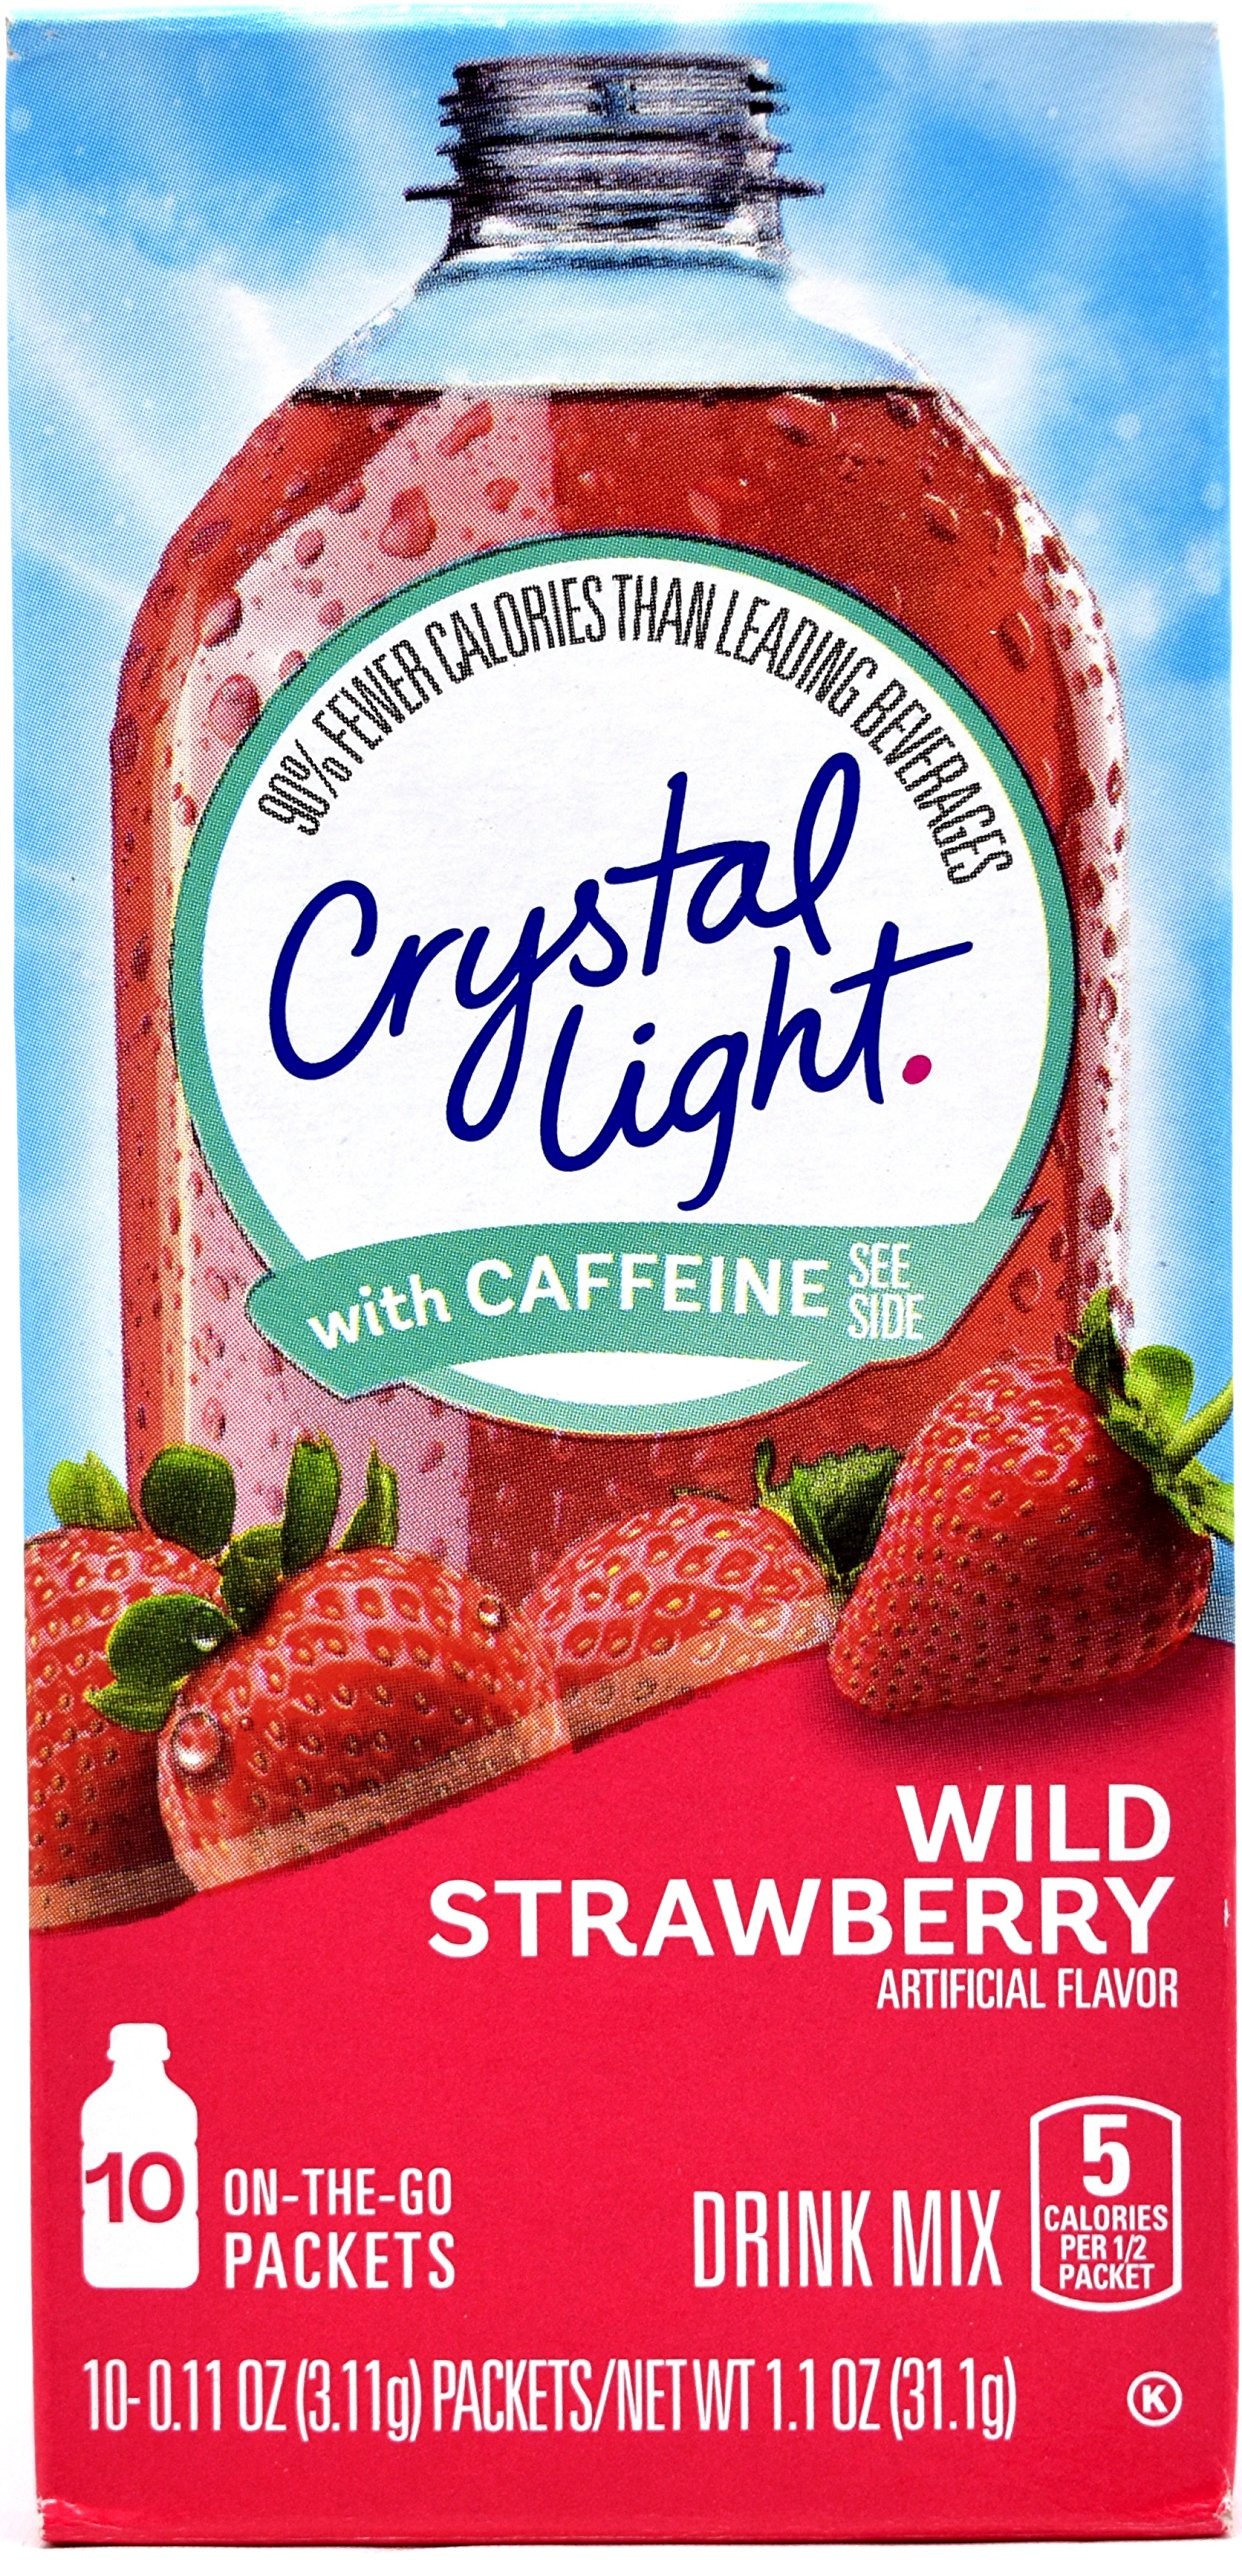
Item Name: Crystal Light On The Go Wild Strawberry With Caffeine Drink Mix, 10-Packet Box (Pack of 30)
Bullet Point 1: Each Box Contains 10 Individual Packets that You Mix with Up to 16.9 Fluid Ounces (500 ml) of Water
Bullet Point 2: Each 8 Ounce (237 ml) Serving Contains 5 Calories and 30 mg Caffeine (60 mg Caffeine Per Packet)
Bullet Point 3: Low in Sodium and Sugar Free
Bullet Point 4: Gluten Free and Kosher
Bullet Point 5: Crystal Light On The Go has 90% Fewer Calories than Leading Beverages
Product Description: Congrats! You just figured out how to make your sweet tooth happy without letting that afternoon slump slow you down. A perfect pick-me-up for long days or when you need a little boost to bring it. Rich luscious flavor and just enough caffeine. All for just 5 calories per serving.
Value: 30.0
Unit: count

Price: 3.325